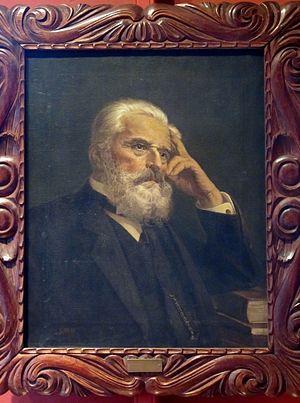
Emil Span est un peintre allemand établi au Costa Rica, fameux dans ce pays centraméricain pour ses paysages et, spécialement, pour ses tableaux d'orchidées.